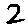
Label: 2